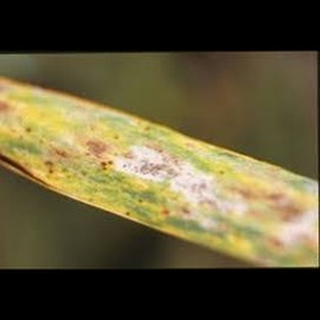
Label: wheat_leaf_blight